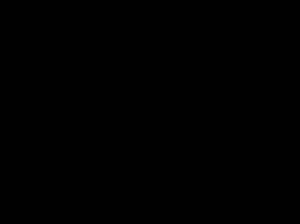
Le Rolls-Royce Pegasus, anciennement Bristol Siddeley Pegasus, est un turbofan initialement conçu par Bristol Siddeley puis fabriqué par Rolls-Royce. Le moteur permet d'une part de propulser un avion de chasse vers l'avant, de manière classique, mais également de diriger sa poussée vers le bas grâce à des tuyères orientables. Les appareils légers utilisant ce moteur peuvent manœuvrer comme un hélicoptère, et surtout décoller et atterrir verticalement. Utilisé par les États-Unis, le moteur voit sa désignation devenir F402.